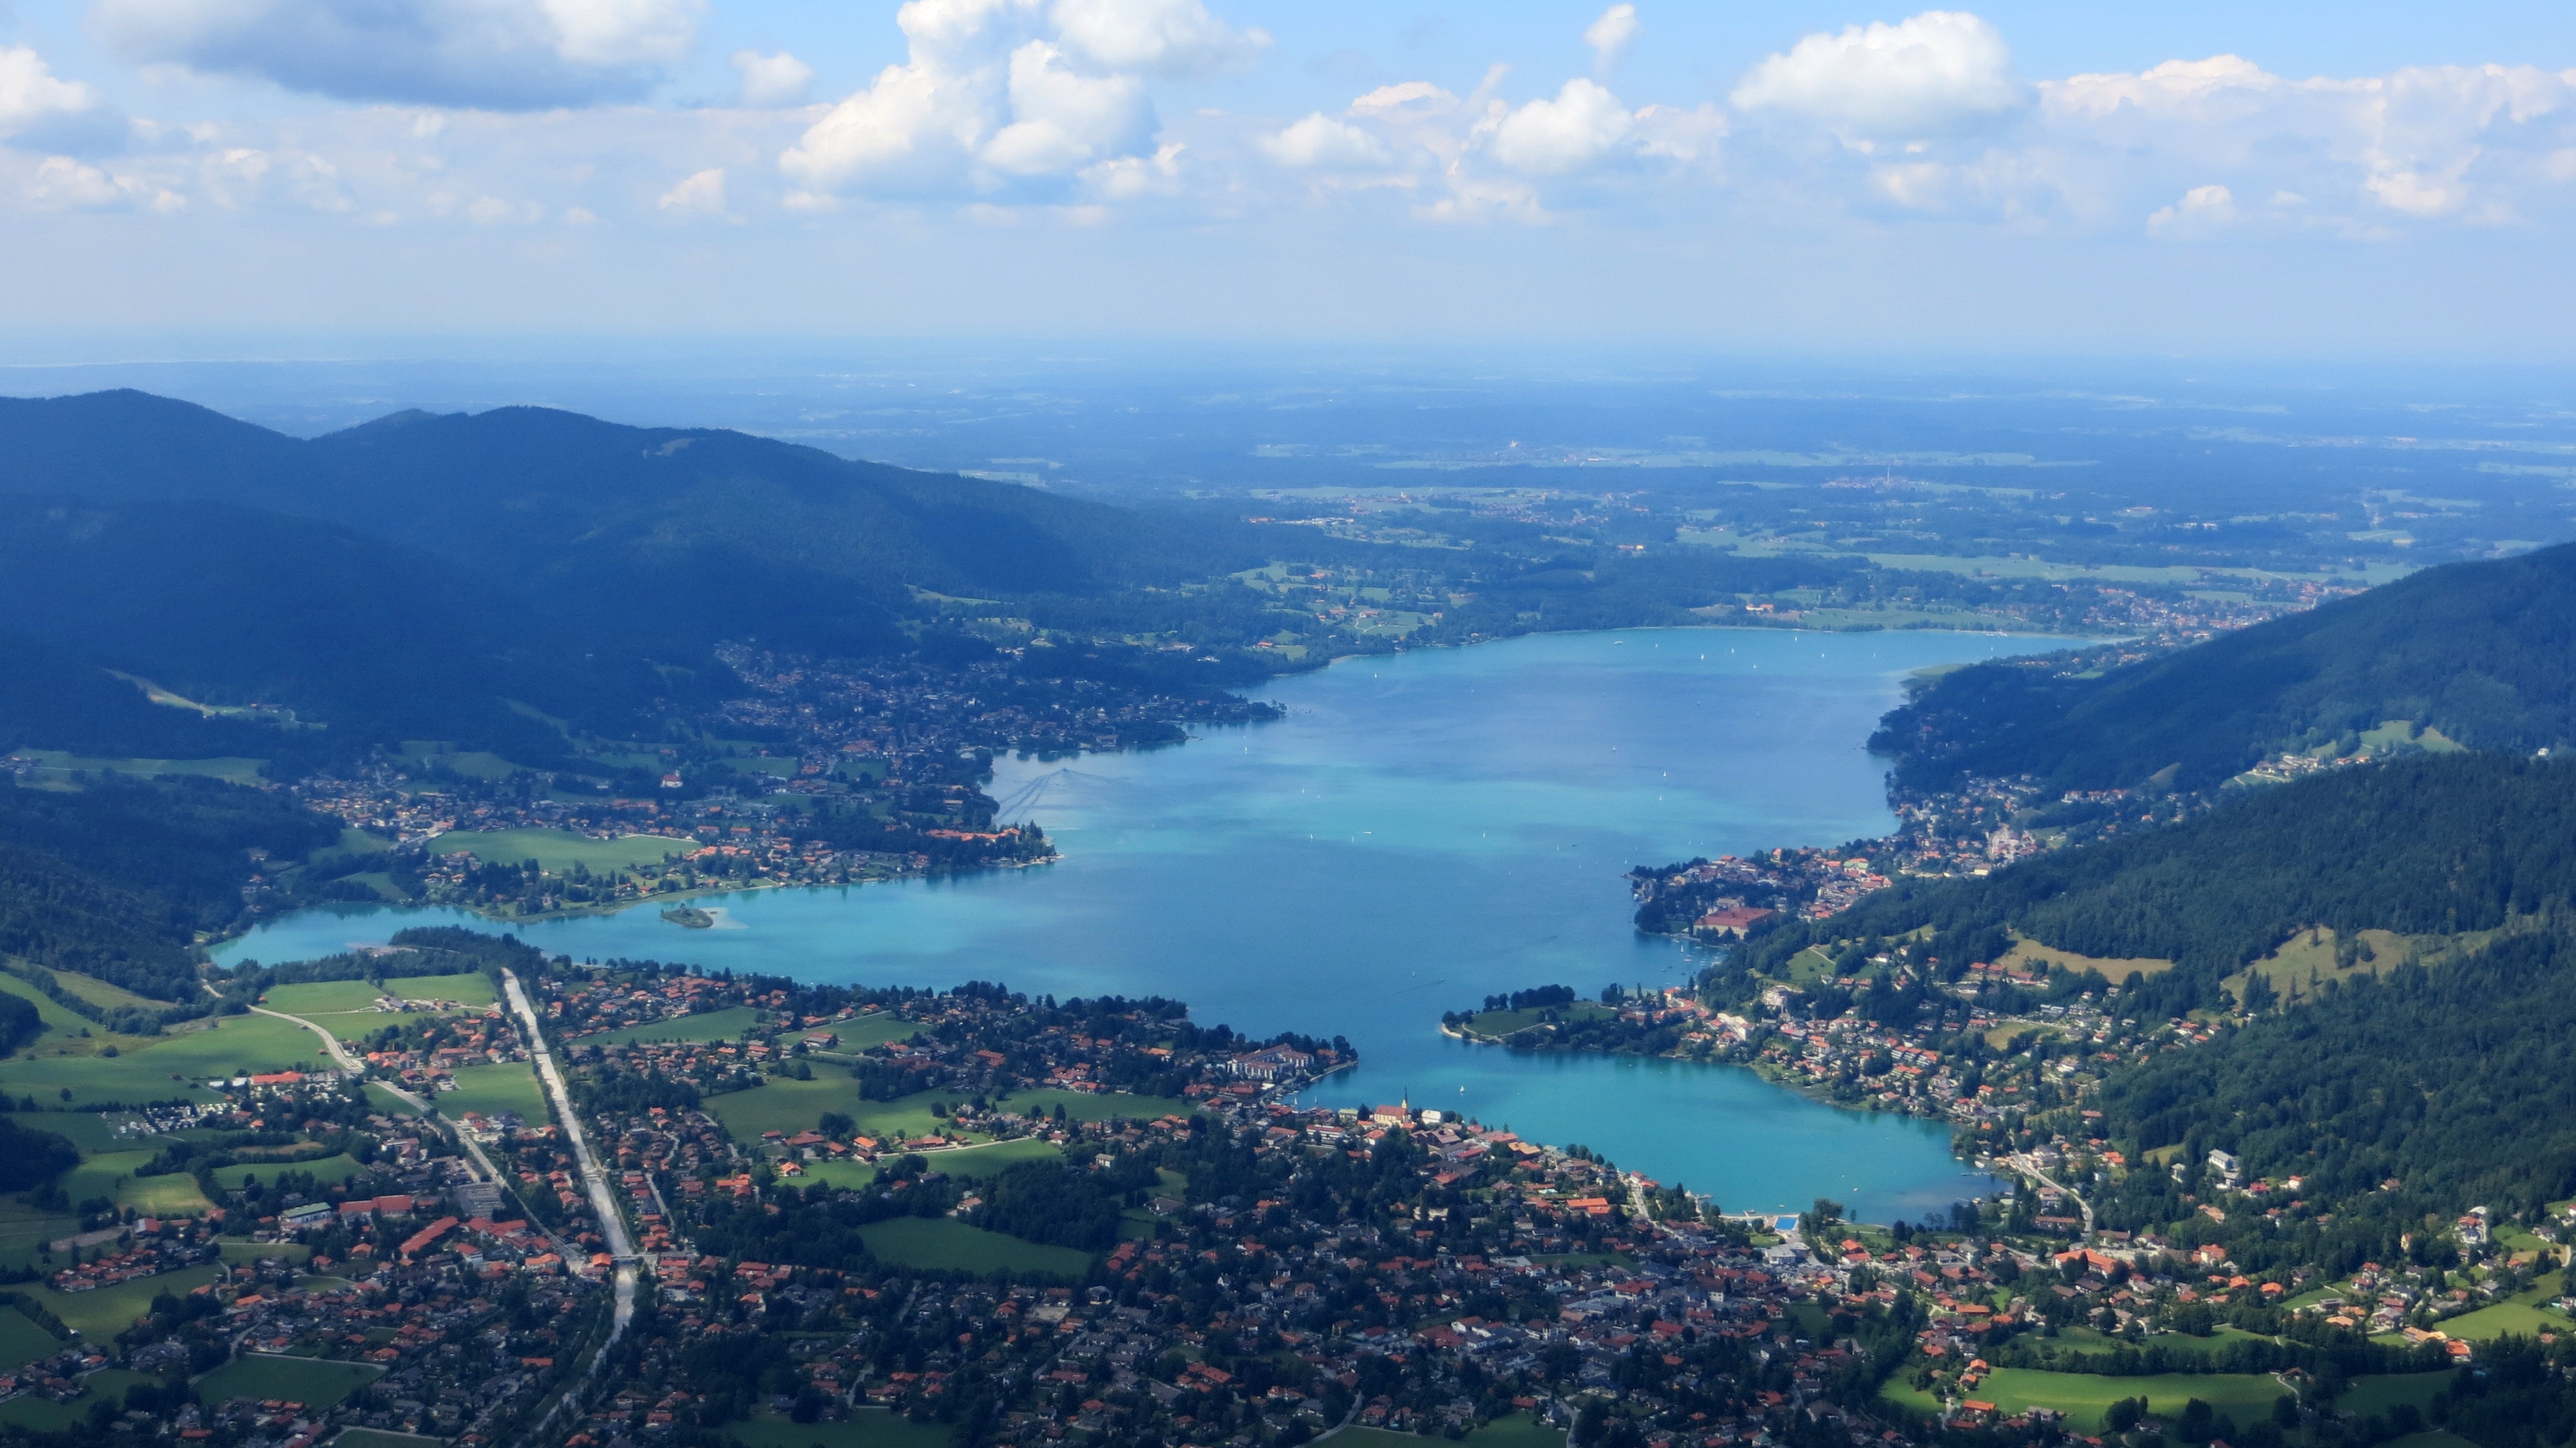
landscape, nature, rock, mountain, sport, photography, hill, lake, mountain range, panorama, high, holiday, fjord, reservoir, trees, alps, vision, plateau, loch, recovery, hiking trails, bird's eye view, mountain hiking, aerial photography, tegernsee, geographical feature, mountainous landforms, wallberg